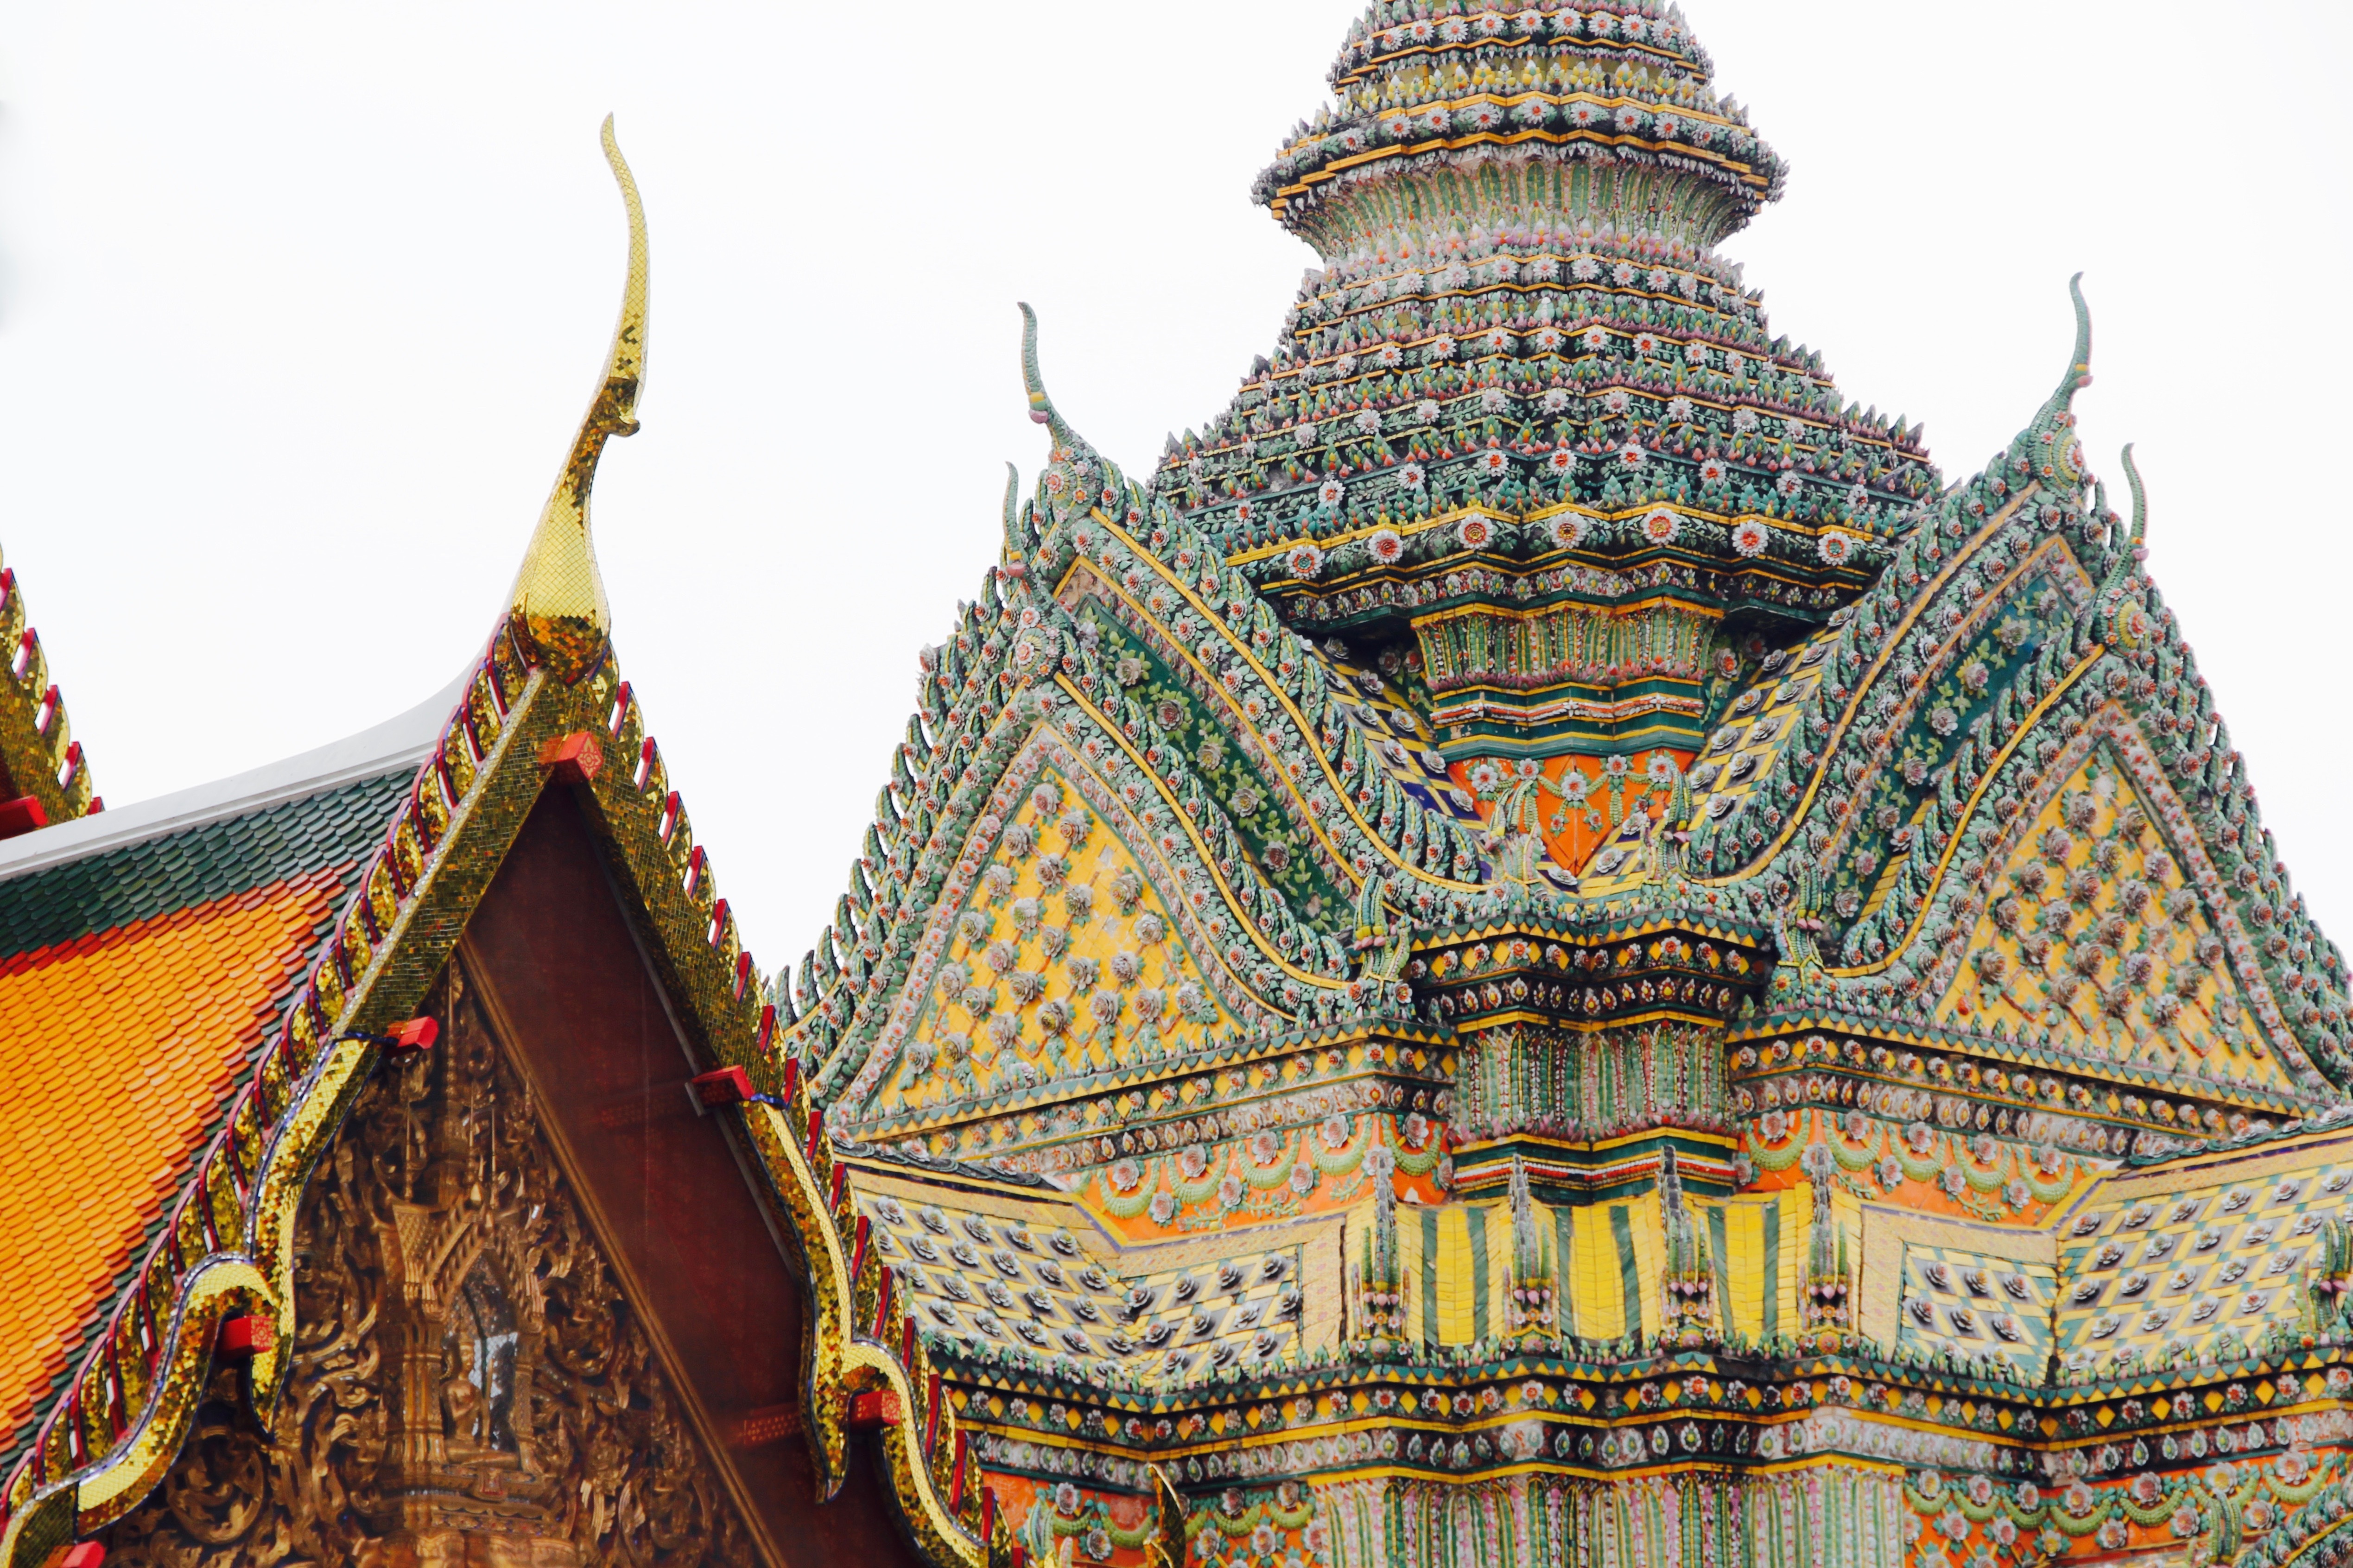
architecture, roof, building, palace, decoration, tower, buddhism, asia, cathedral, colorful, place of worship, thailand, ornament, temple, bangkok, dome, chinese architecture, thai, pagoda, wat, southeast, royal palace, hindu temple, roof ornament, historic site, byzantine architecture